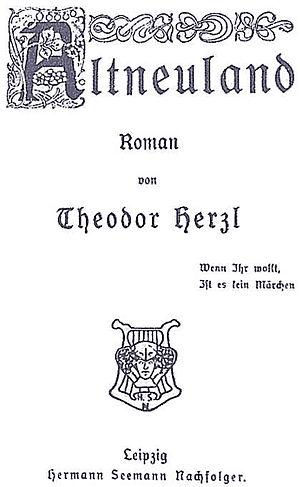
Altneuland est le titre d'un roman utopique écrit par Theodor Herzl, roman dans lequel il décrit le futur état juif. Le livre a été écrit en allemand de 1899 à 1902 et est traduit en de nombreuses langues, dont l'hébreu. Ce livre est considéré comme la profession de foi littéraire de Herzl, dans ses convictions de retour en Terre d'Israël. Altneuland est pourtant perçu avec suspicion par certains courants de l'époque. Cette vision idyllique est notamment critiqué par Ahad Haam, Weizmann et Buber, mais défendu avec vigueur par Nordau. En fait cette controverse oppose le sionisme culturel au sionisme politique. Progressivement l'ouvrage devient le symbole de l'espoir que la délivrance du peuple juif n'est pas qu'une illusion, car, comme l'a écrit Herzl "Si vous le voulez, ce ne sera pas qu'une légende".
Le sionisme est une idéologie politique nationaliste fondée sur un sentiment national juif, apparue au XIXᵉ siècle, et qui entend permettre aux Juifs d'avoir un État en terre d'Israël.